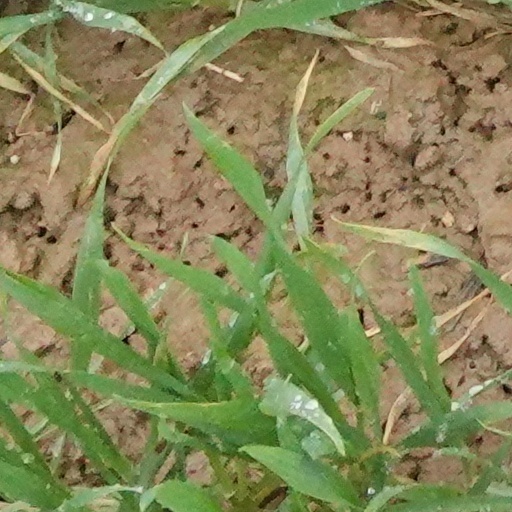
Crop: wheat